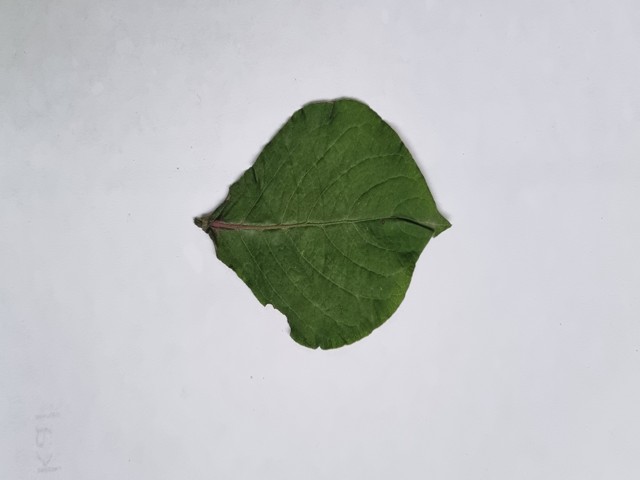
Plant: apang